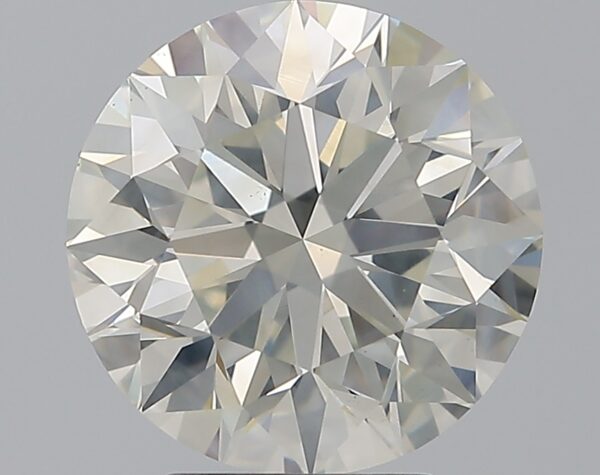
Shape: round
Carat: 3.71
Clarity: SI2
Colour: J
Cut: EX
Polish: EX
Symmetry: EX
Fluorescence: N
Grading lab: GIA
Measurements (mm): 9.8 x 9.84 x 6.22